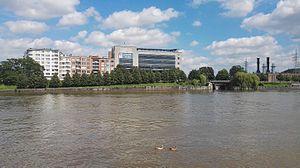
Haute Ecole de la Province de Liège (HEPL) — Catégorie Technique — Site Gloesener.
La Haute École de la Province de Liège est une haute école belge du réseau officiel subventionné par la Fédération Wallonie-Bruxelles et dont le pouvoir organisateur est la province de Liège. Elle voit le jour en septembre 2007 et résulte de la fusion des trois Hautes écoles liégeoises provinciales Léon-Éli Troclet, André Vésale et Rennequin Sualem. Elle est également membre du Pôle académique Liège-Luxembourg.